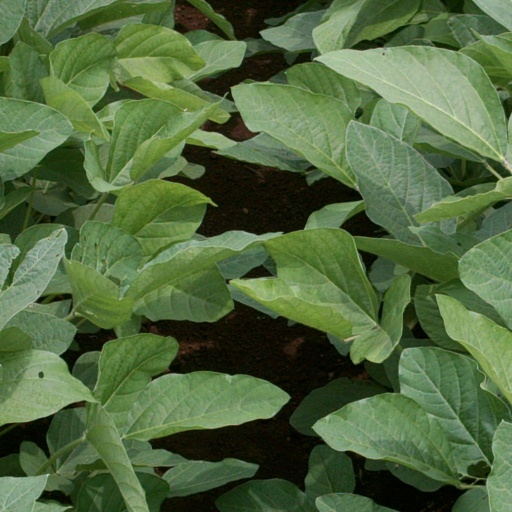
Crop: soybean